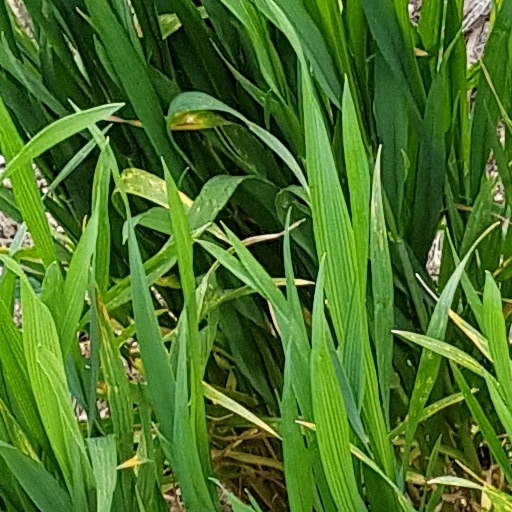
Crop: wheat